John Nance Garner

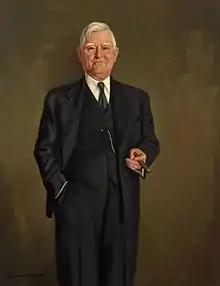
Painting of Vice President Garner,

Garner was elected to the Texas House of Representatives in 1898 and reelected in 1900. During his service, the legislature selected a state flower for Texas. Garner fervently supported the prickly pear cactus, and thus earned the nickname "Cactus Jack". The bluebonnet was ultimately chosen.